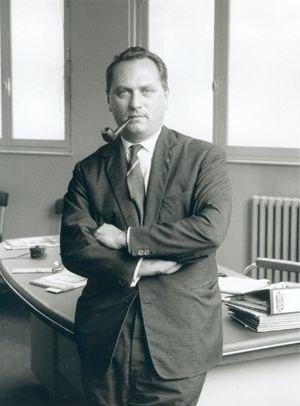
La Fédération des établissements d’enseignement supérieur d’intérêt collectif, est une association loi de 1901 de l'enseignement supérieur privé français.